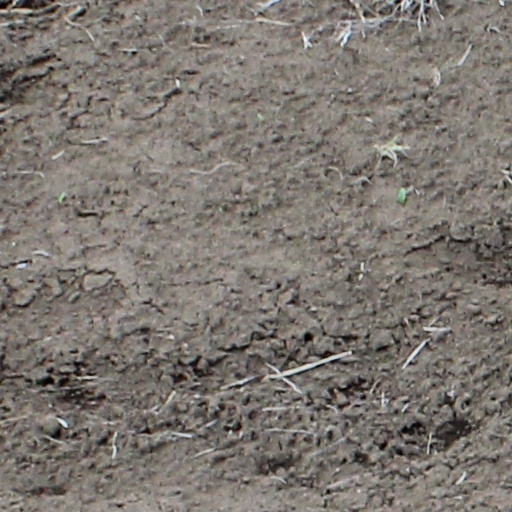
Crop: wheat